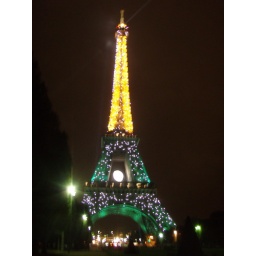
During the rugby world cup the Eiffel Tower in Paris, France twinkled green and white with a giant rugby ball in the center.